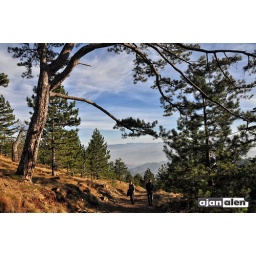
Pine tree is covering the road to the mountain peak. It's lovely air and landscape over here...